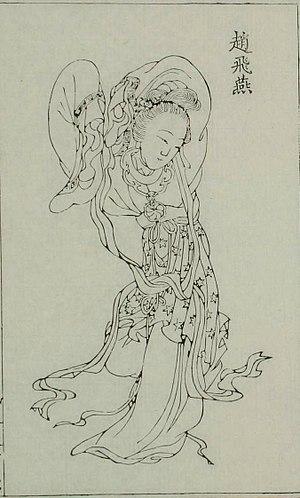
Zhao Feiyan, l'« hirondelle volante », née en 43, morte en 1 av. J.-C., est une danseuse, devenue concubine impériale, puis impératrice, épouse de l'empereur Cheng de la dynastie Han. Elle est la sœur de Zhao Hede, elle-même concubine impériale.